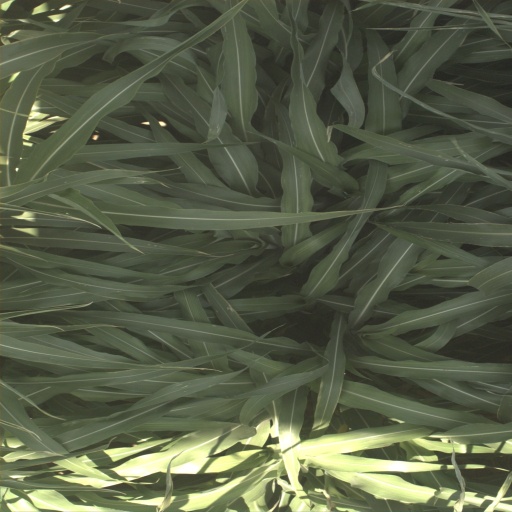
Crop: sorghum